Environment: real
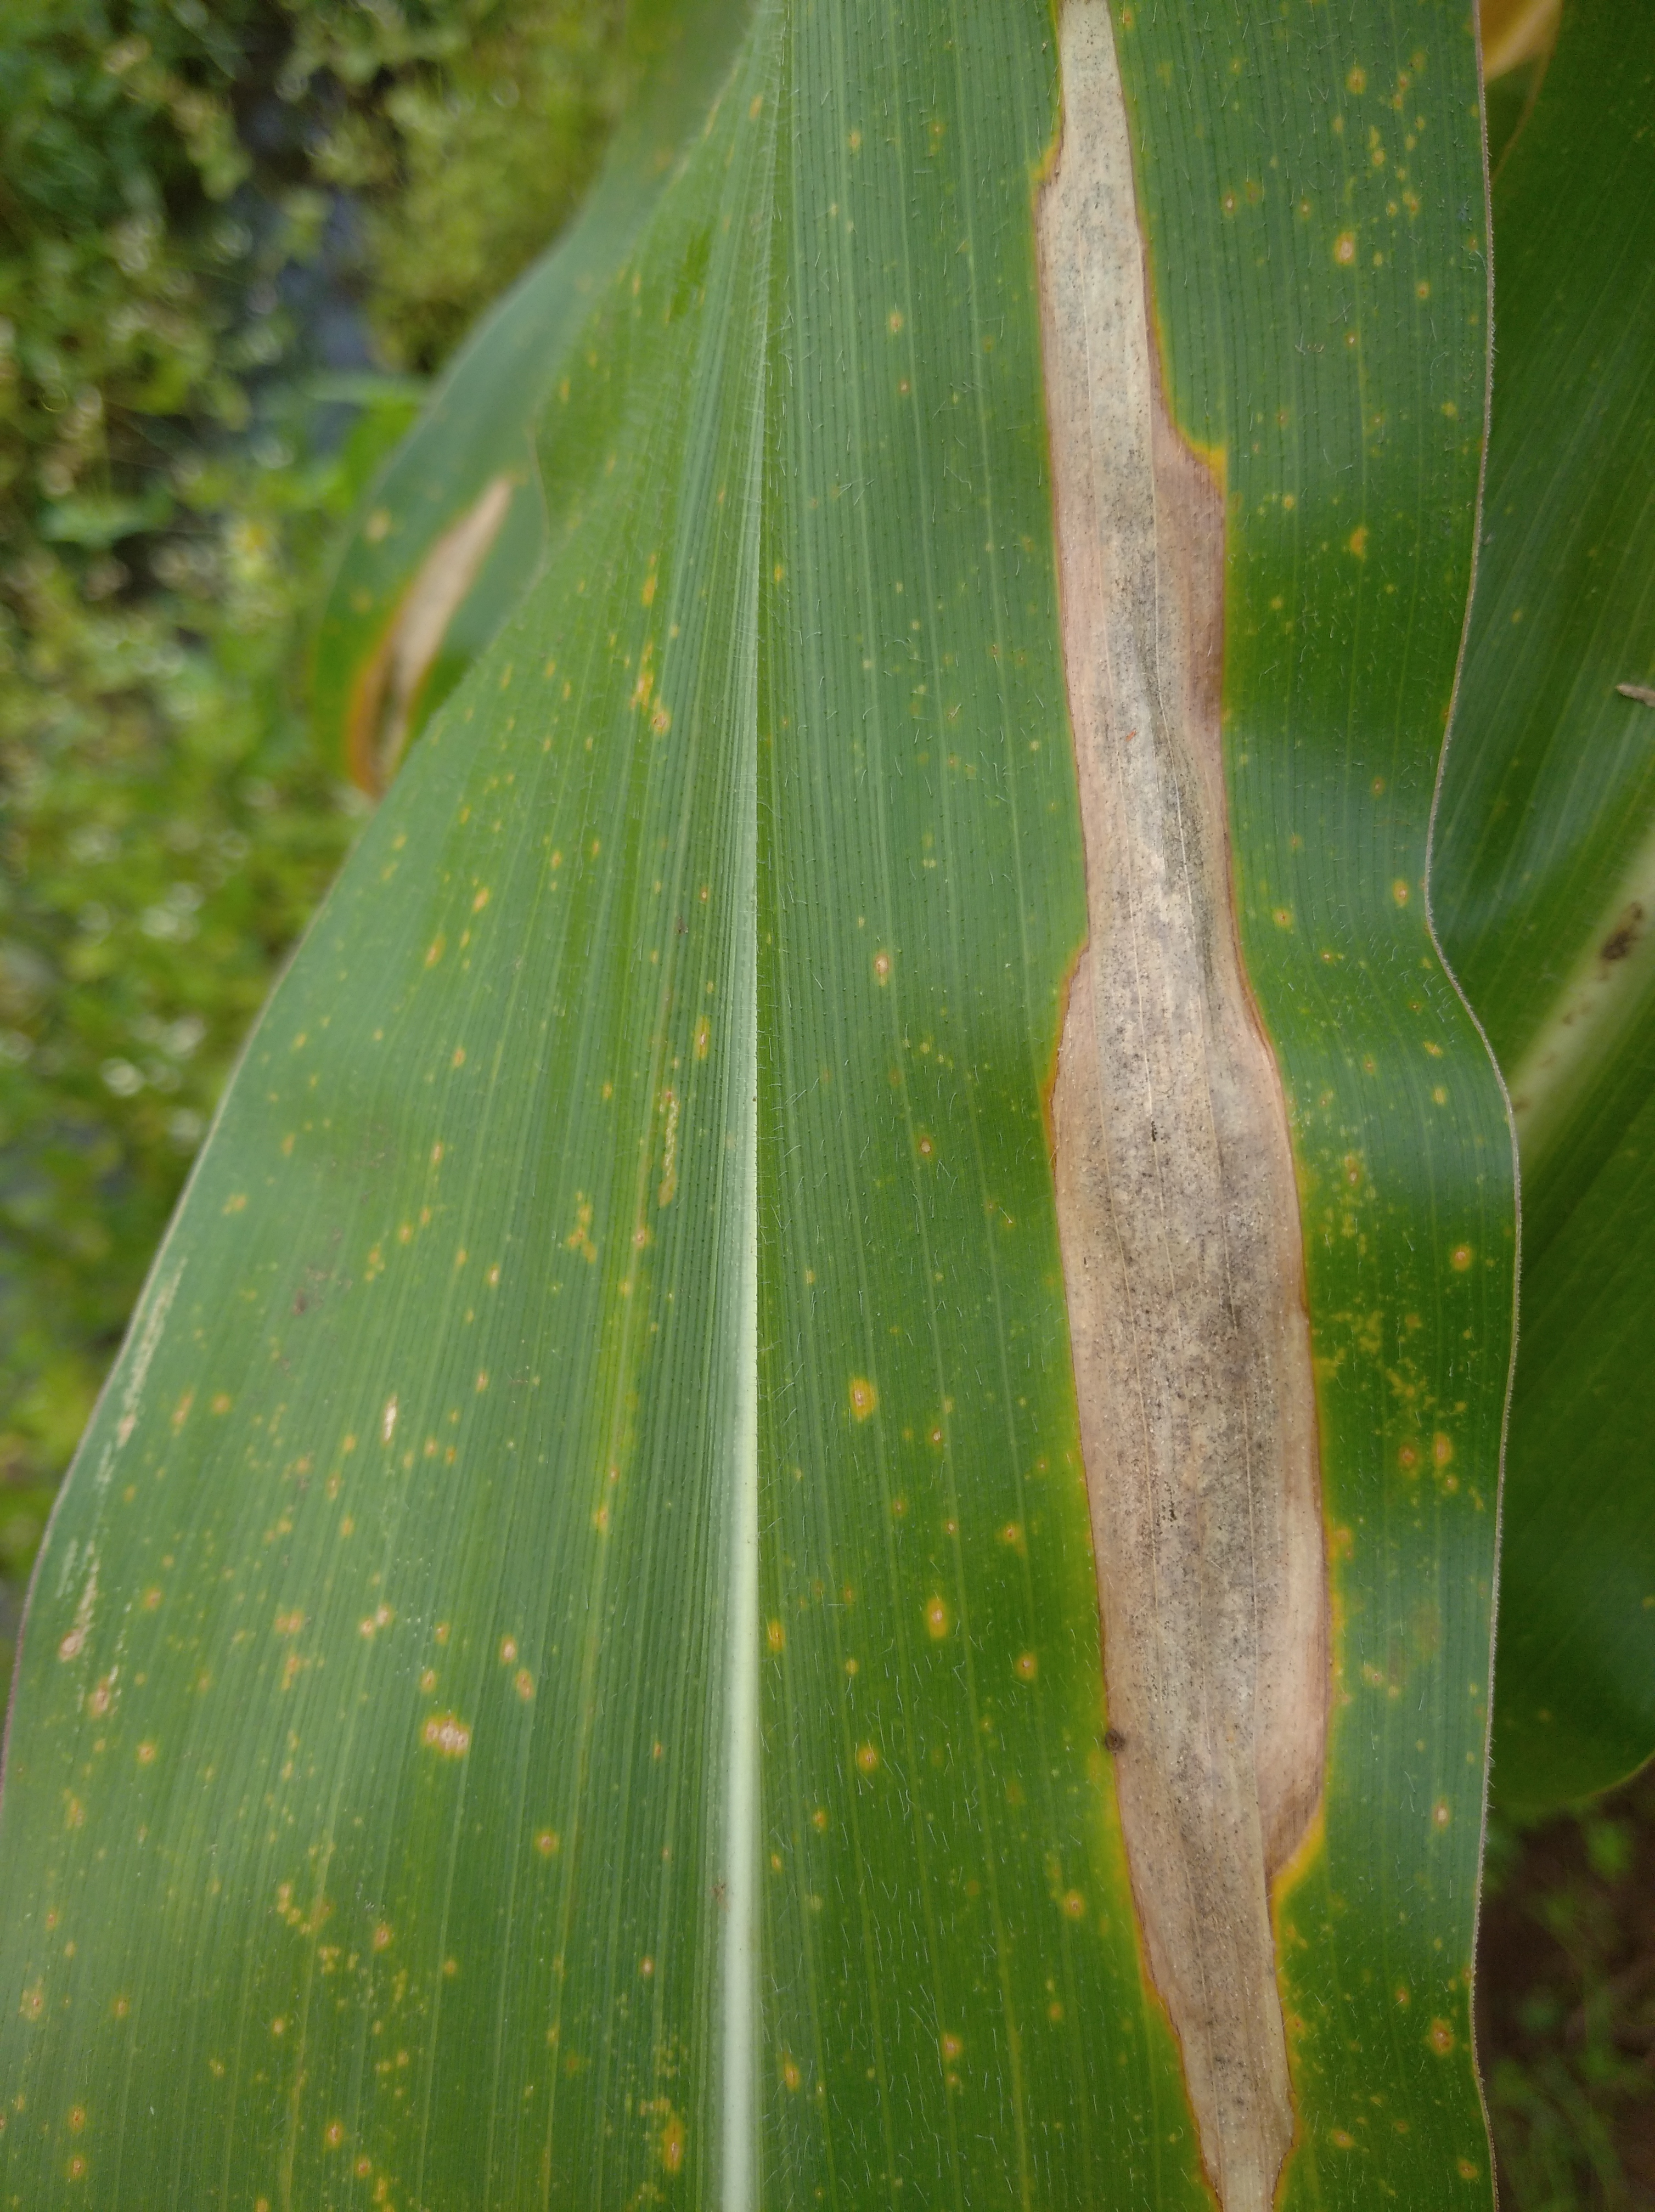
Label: northern_corn_leaf_blight